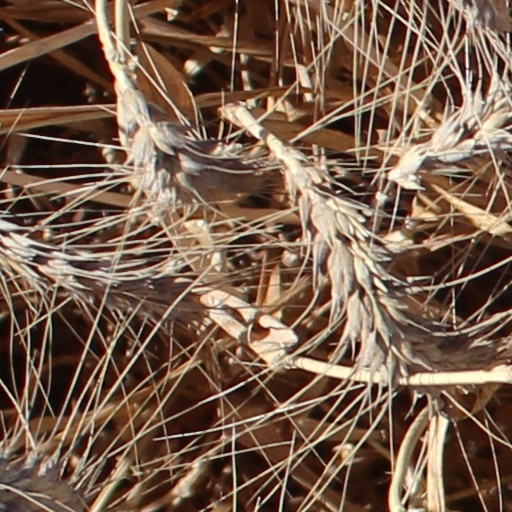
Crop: wheat